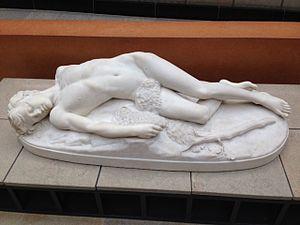
Vincent Feugère des Forts, Abel mort, marbre, Paris, musée d'Orsay
Vincent Émile Feugère des Forts est un sculpteur-statuaire français.